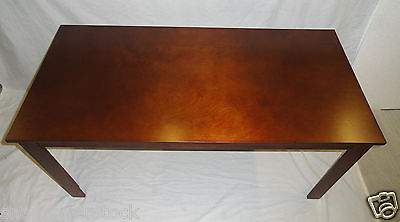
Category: table